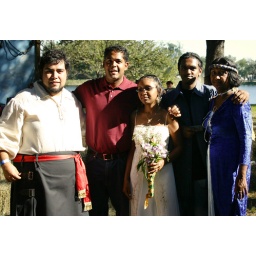
Another family photo with Alicia's cousin Ian in red and brother in a blue shirt